SAM-A-19 Plato

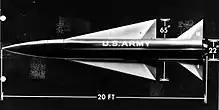
General Electric FABMDS

Despite the cancellation of Plato, the requirement for a definitive ABM system remained, and the Army started the Field Army Ballistic Missile Defense System project in September 1959. Studies of FABMDS were run through May 1960, and proposals for the project, which was defined as being fully mobile and capable of undertaking four simultaneous intercept with a 95% probability of kill (PK); in September 1961, General Electric's submission was judged the best of the proposals.